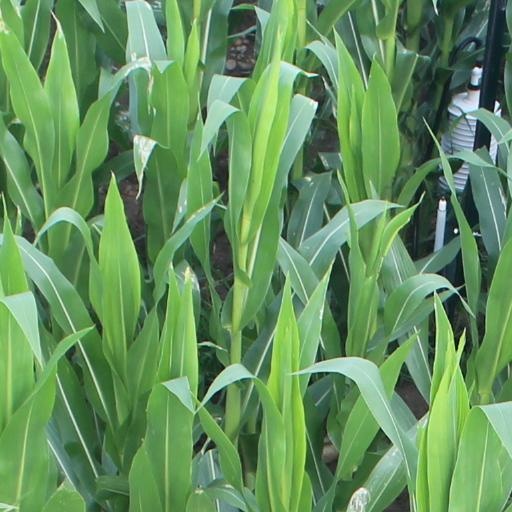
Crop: maize; corn